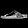
Label: Sandal